Pasig

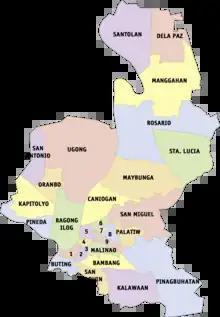

Its barangays are grouped into two districts for city council representation purposes. The first district encompasses the southern and western sections of the city, while the second district encompasses the northern and eastern sections. Among these barangays, 27 are located on the northern side or right bank of the Pasig River while 3 (Buting, San Joaquin and Kalawaan) are located on the river's southern side or left bank.